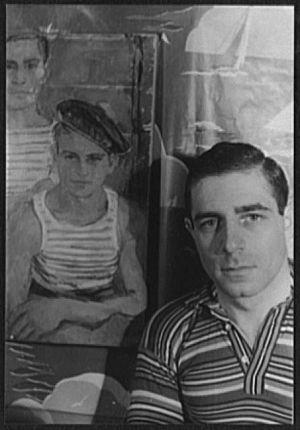
Maurice Grosser, né le 23 octobre 1903 à Huntsville en Alabama et mort le 23 décembre 1986 à New York, est un peintre américain. Il était spécialisé dans les paysages, les natures mortes et les portraits.